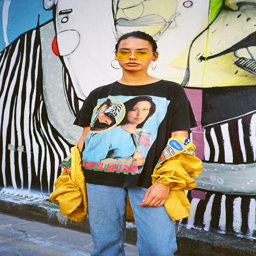
a look into the delightful street style .